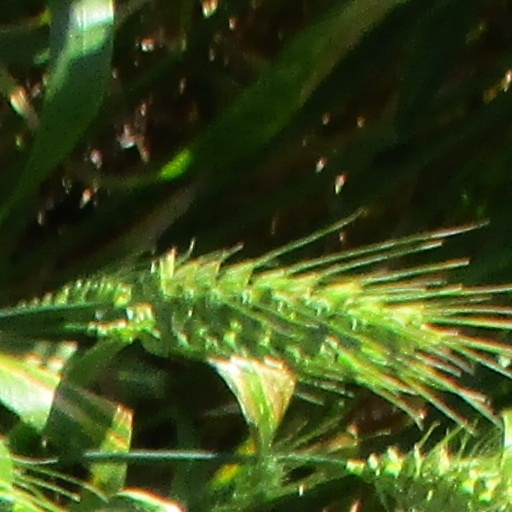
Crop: wheat